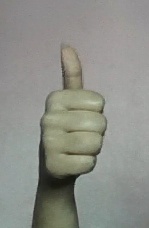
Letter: aleff